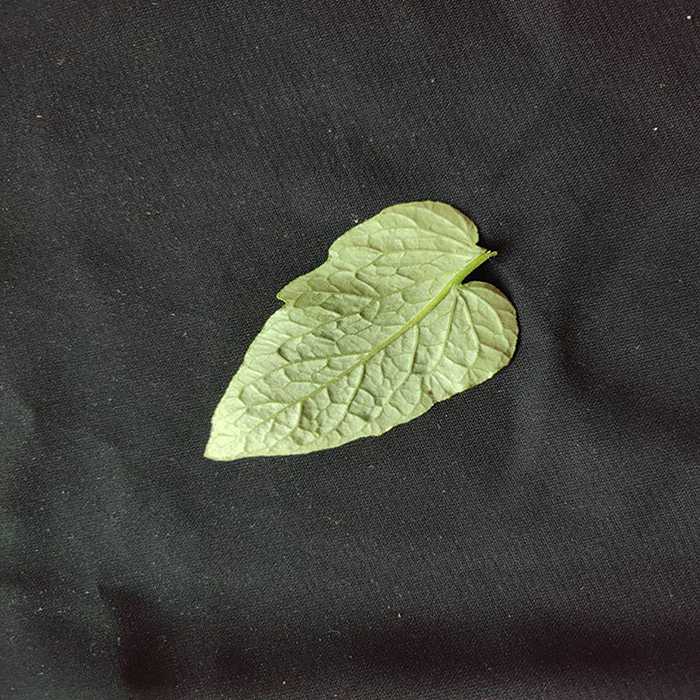
Plant: Tomato
Label: Tomato Fresh leaf